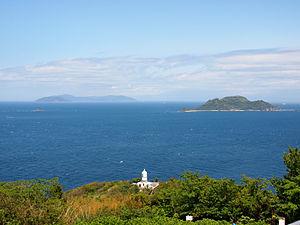
Le détroit de Hōyo est un détroit situé au Japon, entre l'île de Shikoku et celle de Kyūshū. C'est l'endroit le plus étroit du canal de Bungo, délimité d'un côté par la péninsule de Saganoseki et de l'autre par la péninsule de Sadamisaki. L'île de Takashima est située au centre du détroit.